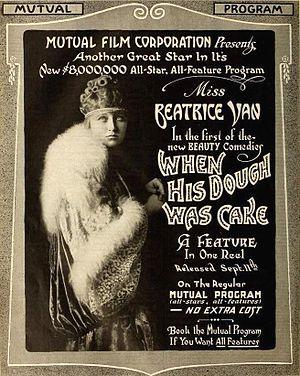
Beatrice Van est une actrice et scénariste du cinéma muet américain, née le 8 août 1890 à Omaha, dans le Nebraska, et morte le 4 juillet 1983, à Long Beach, en Californie.